Capillary flow porometry

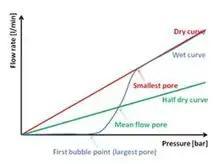
Figure 1. Parameters measured in porometry.

Capillary flow porometry permits obtaining several parameters and information in one individual and fast measurement. In general, a measurement with the wet sample (impregnated with wetting liquid) is carried out first. It is normally known as the "wet run" and the representation of the gas flow vs. the applied pressure is the so-called "wet curve". After the wet run the measurement of the same sample in dry state is carried out in order to register and analogous "dry curve".